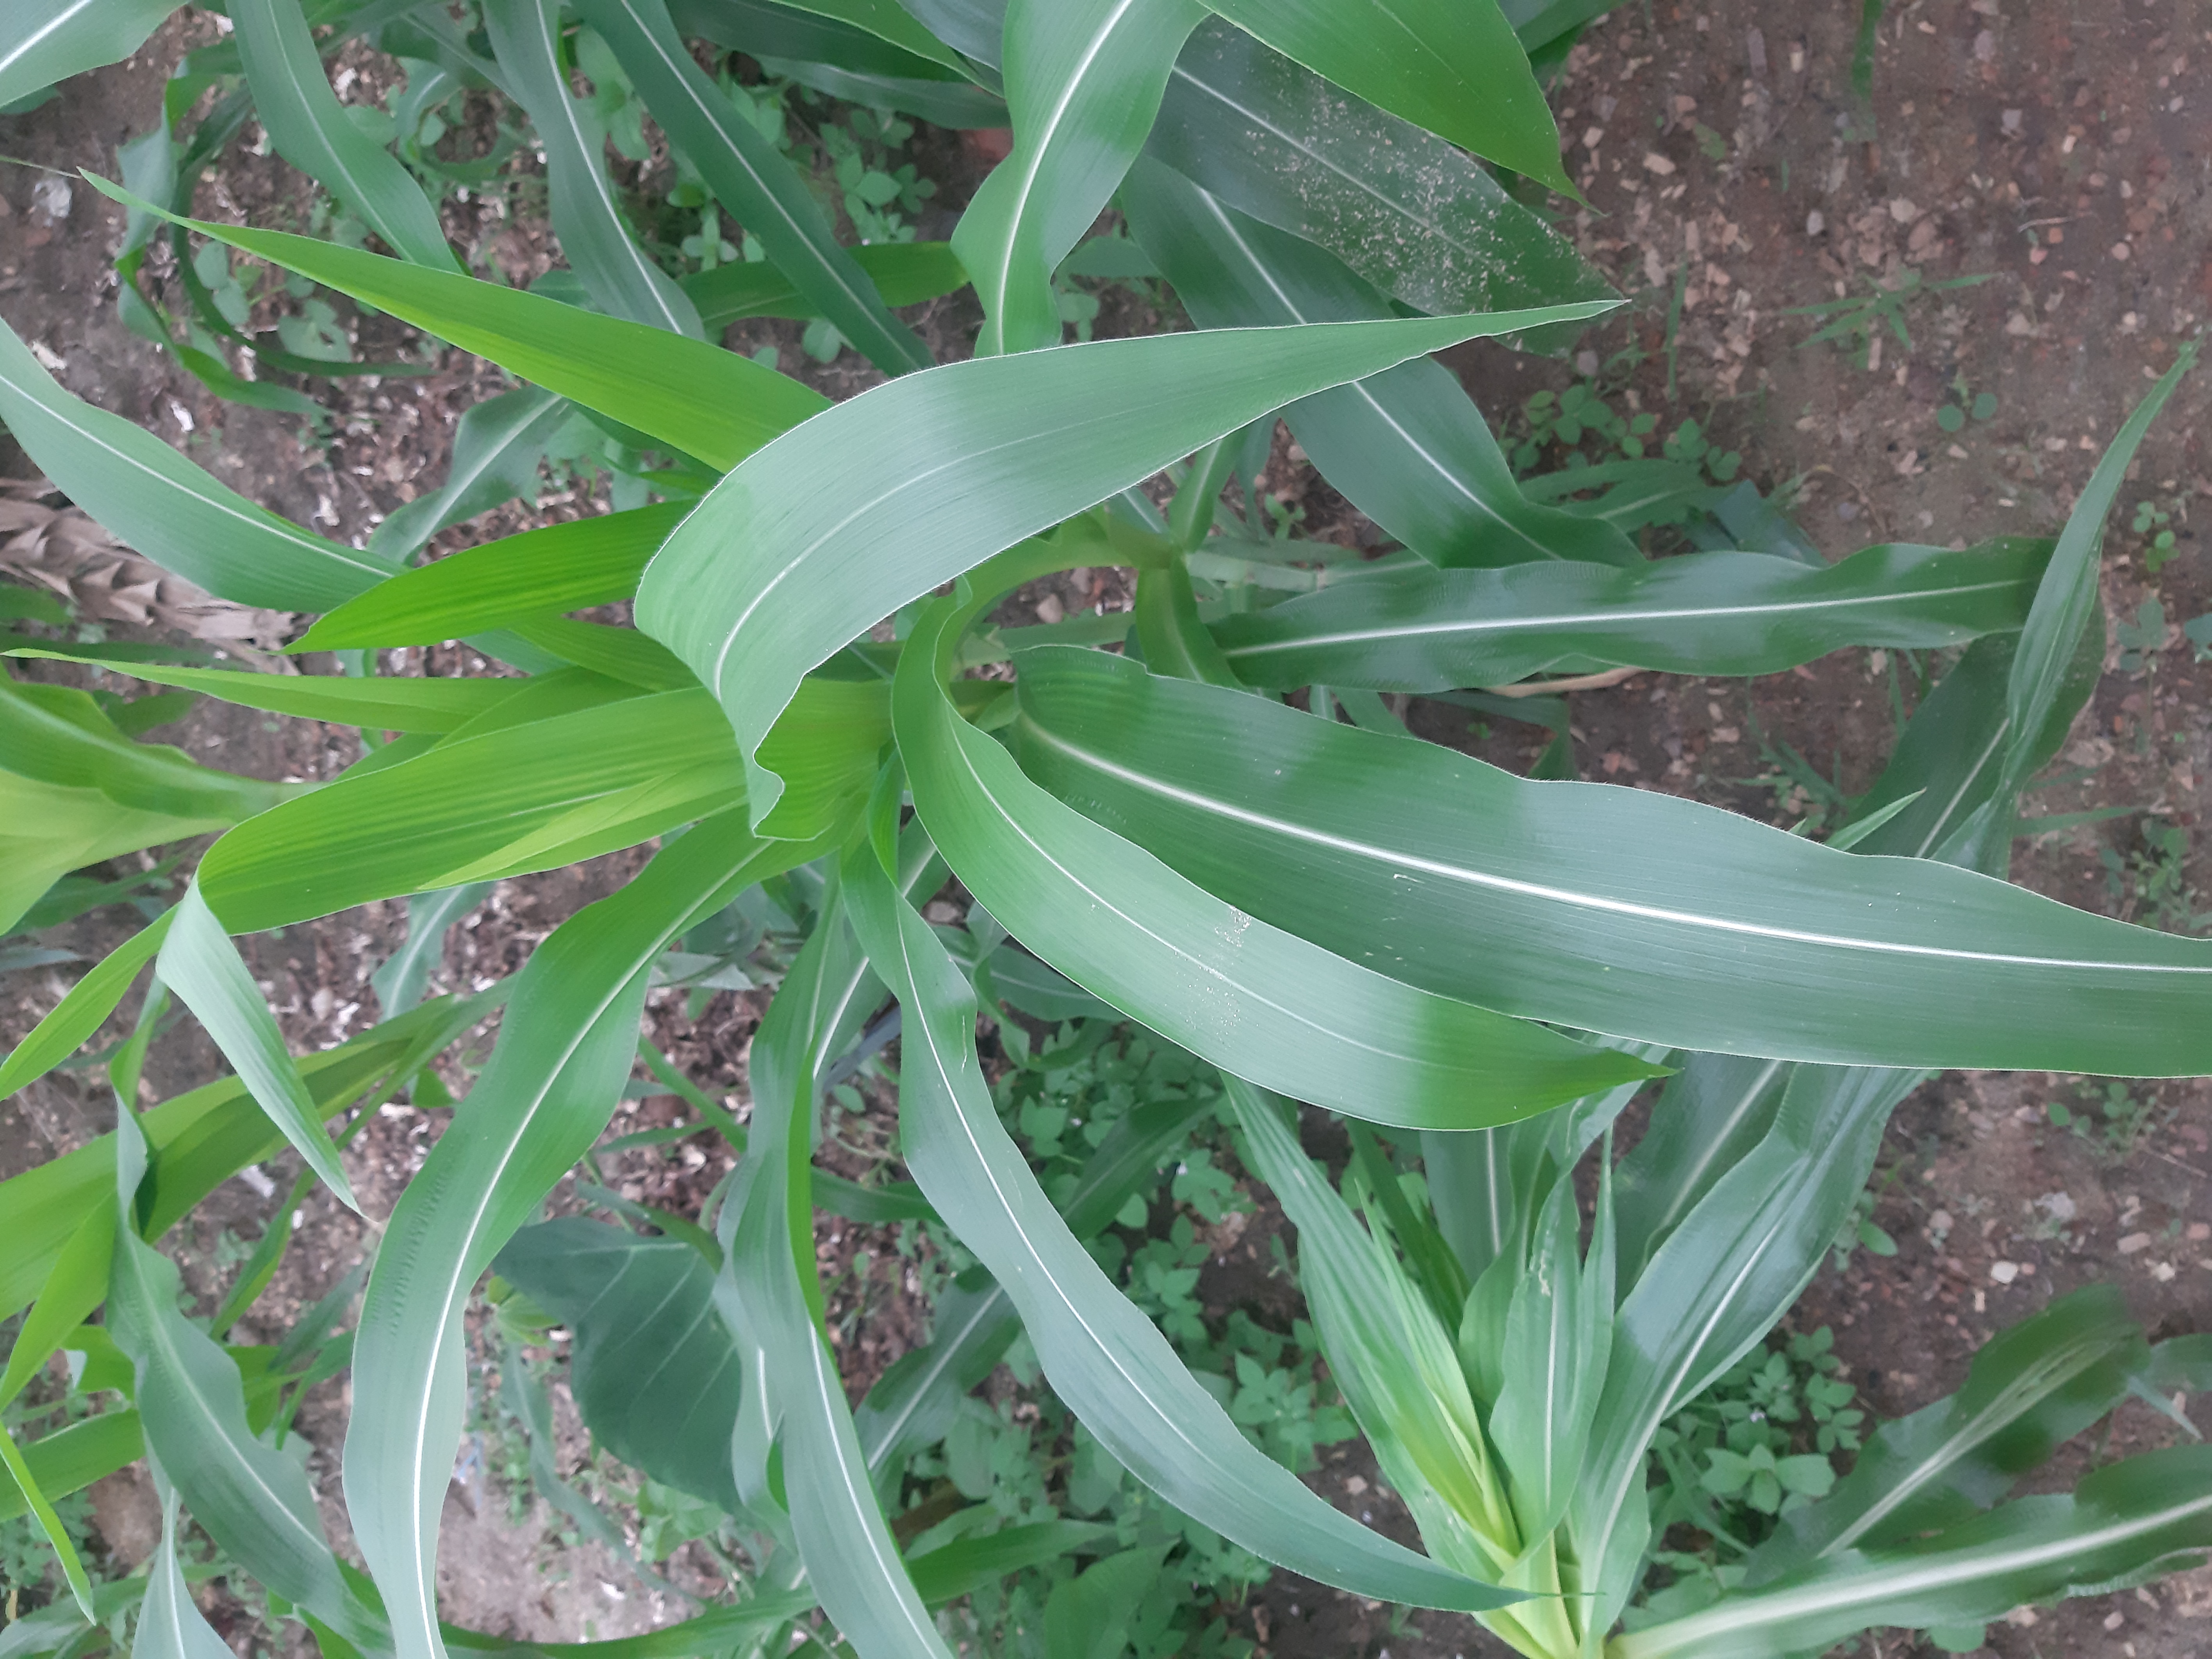
Label: healthy